Peter Franchot

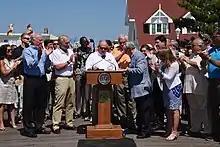
Franchot (left) joining Governor Hogan (center) at press conference where he signed an executive order requiring schools to start after Labor Day, 2016

Franchot married his wife, Anne Maher, in 1981. Together, they own two homes: one in Takoma Park, Maryland; and a second $800,000 home in Cape Cod, Massachusetts. Together, they have two children, Abbe (born 1982) and Nick (born 1985).